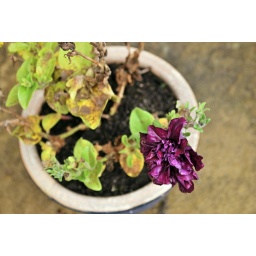
This photo shows the flower in its pot, with several other plants too.